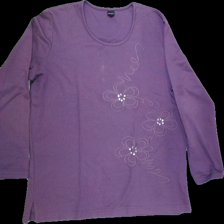
View: front
Type: Sweater
Category: Ladies
Brand: Not Applicable
Colors: Purple
Material: 65%polyester 35%cotton
Pattern: Logo print
Cut: Regular, C-collar
Size: S
Season: All
Trend: No trend
Stains: Yes
Price range: <50
Recommended usage: Export